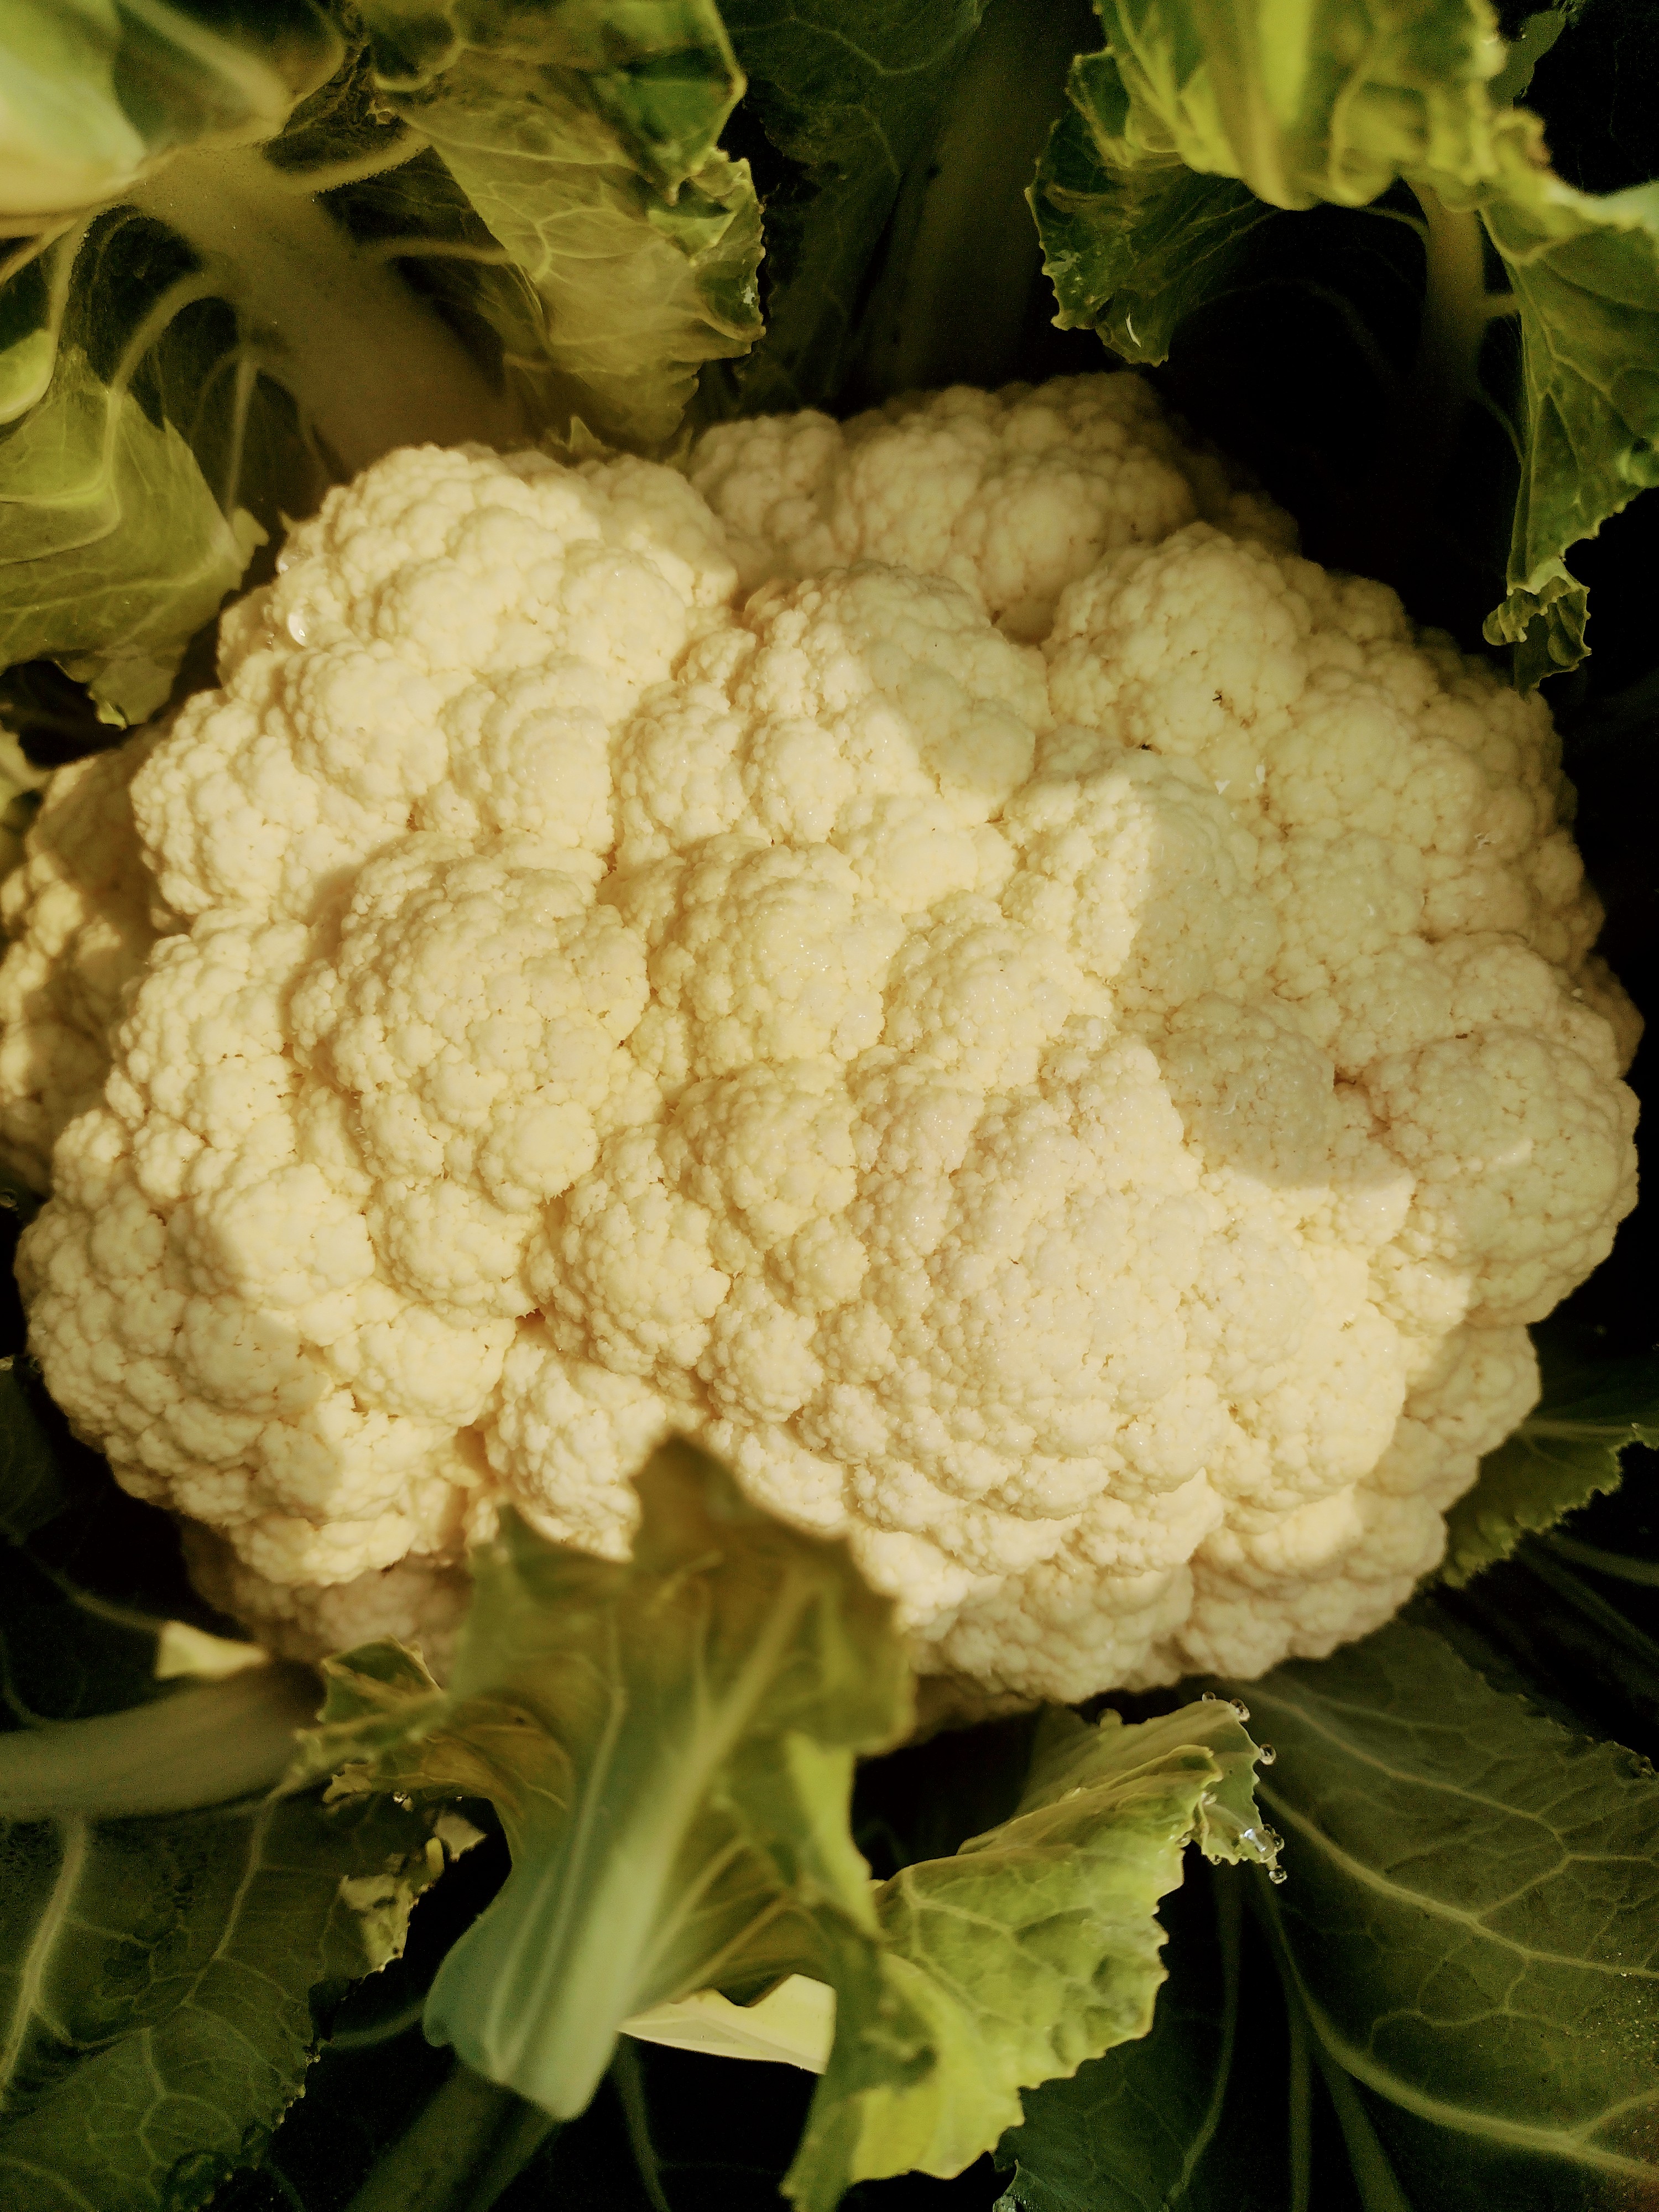
Label: No disease